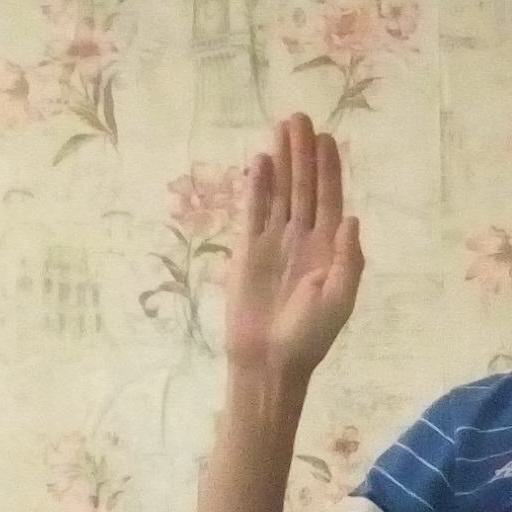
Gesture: stop